SR.N6

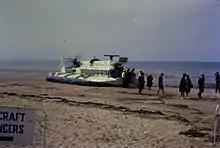
SR.N6-024 at Westgate Beach, Kent 1967

Norwegian operator Scanhover served as the SR.N6's launch customer. In June 1965, the first SR.N6 entered commercial service and was quickly joined by another craft. They operated on a 120-mile route, with six stopping points, in the Ålesund area. These craft were later operated between Aarhus and Kalundborg in Denmark and, during February and March 1966, also successfully underwent cold weather trials in Sweden, in the Gulf of Bothnia. The introduction of regular hovercraft services in the form of the SR.N6 attracted worldwide interest.